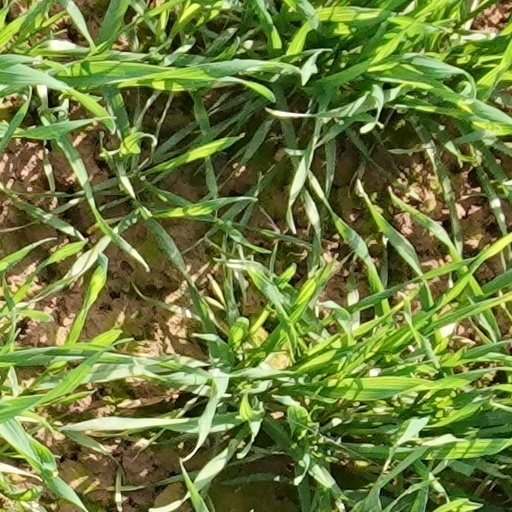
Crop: wheat